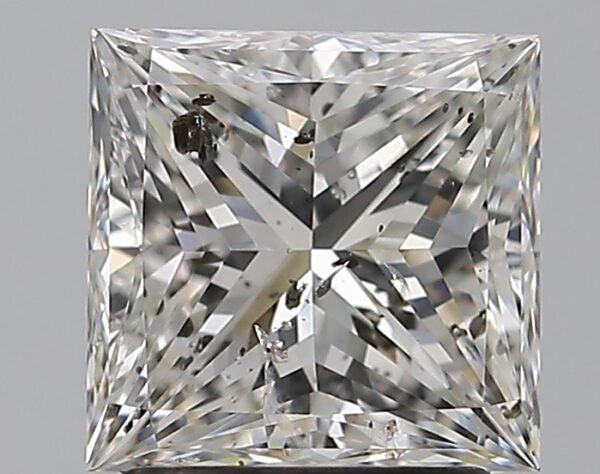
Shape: princess
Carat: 2
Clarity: SI2
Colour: G
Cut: VG
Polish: VG
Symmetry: VG
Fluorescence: SL
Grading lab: IGI
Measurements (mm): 6.88 x 6.7 x 5.08